Robert S. Powell III

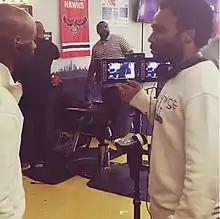
Robert Powell III on the set of "Atlanta" with director Donald Glover

Powell has worked collaboratively with Stacy Wall, Norman Lear, Shaq, Russell Simmons, HBO, California Pizza Kitchen, Adidas, Uber, UberEats, Starbucks, Subway, Andreas Nilsson, McDonald's, Chloe and Hallie, Josh Forbes, Becky G, and Magic Johnson.